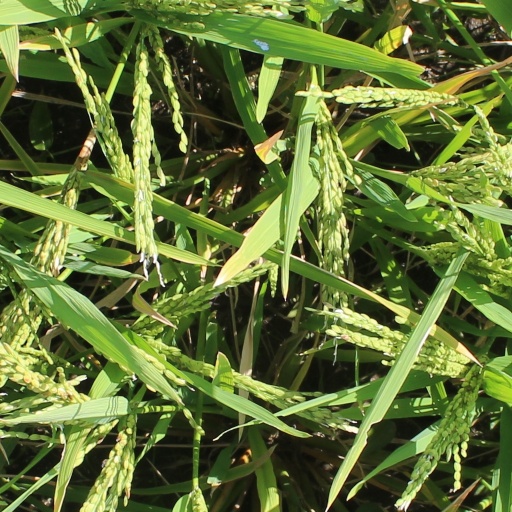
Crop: rice